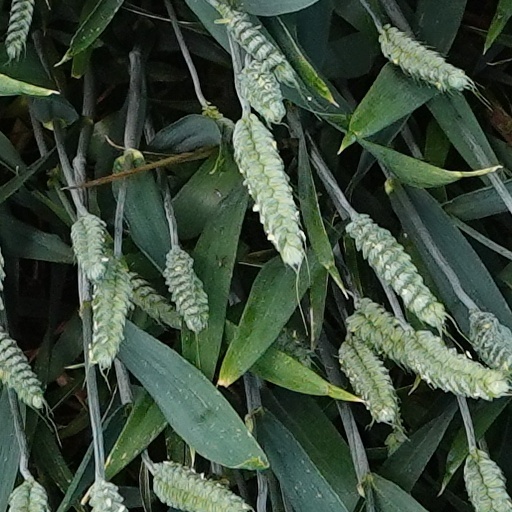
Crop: wheat